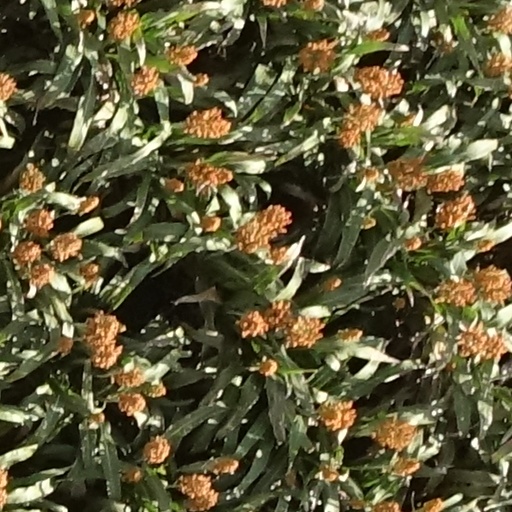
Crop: sorghum